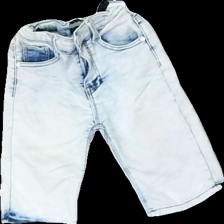
View: front
Type: Shorts
Category: Children
Brand: Not in the list
Brand text on label: denimday
Colors: Blue
Material: 100% cotton
Size: 122
Season: Summer
Trend: Denim
Stains: Minor
Damage: fläck
Damage location: middle center
Damage 2 location: bottom left
Damage 3 location: bottom center
Price range: <50
Recommended usage: Reuse
Description: jeans shorts med liten fläck bak